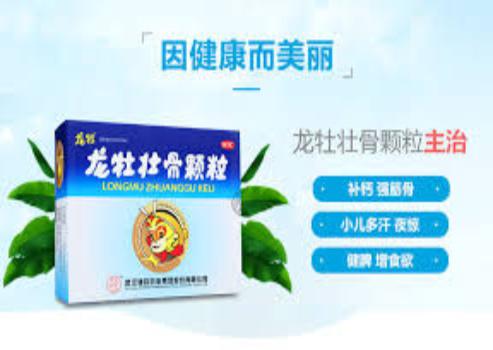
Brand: longmu-2
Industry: Medical